Flash Gordon's Trip to Mars

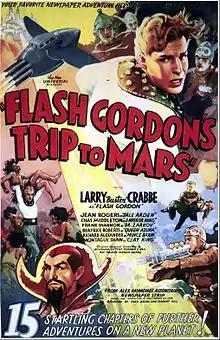
Theatrical release poster

Flash Gordon's Trip to Mars is a 1938 Universal Pictures 15–chapter science-fiction movie serial based on the syndicated newspaper comic strip "Flash Gordon". It is the second of the three Flash Gordon serials made by Universal between 1936 and 1940. The main cast from the first serial reprise their roles: Buster Crabbe as Flash Gordon, Jean Rogers as Dale Arden, Frank Shannon as Dr. Alexis Zarkov, Charles B. Middleton as Ming the Merciless, and Richard Alexander as Prince Barin. Also in the principal cast are Beatrice Roberts as Queen Azura, Donald Kerr as Happy Hapgood, Montague Shaw as the Clay King, and Wheeler Oakman as Ming's chief henchman. The serial was followed by "Flash Gordon Conquers the Universe" (1940).